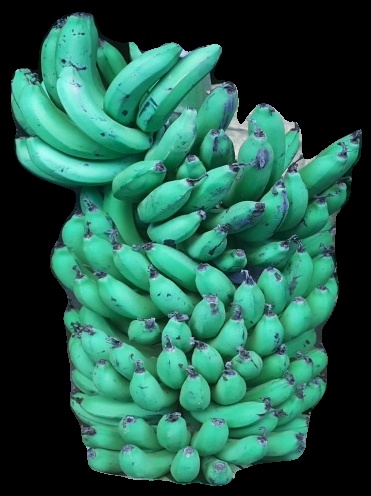
Variety: pachbale
Grade: grade1